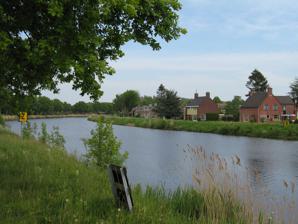
Building: Winschoterdiep
Country: Netherlands
Year built: 1634
Canal in Groningen, Netherlands Winschoterdiep The canal in Scheemda Country Netherlands Specifications Length 35.5 km (22.1 miles) Geography Direction East Start point Groningen End point Winschoten Beginning coordinates 53°13′16″N 6°35′48″E / 53.2212°N 6.5966°E / 53.2212; 6.5966 Ending coordinates 53°08′48″N 7°04′14″E / 53.1466°N 7.0706°E / 53.1466; 7.0706 The Winschoterdiep in Groningen (2009) The Winschoterdiep ( Dutch pronunciation: [ˌʋɪnsxoːtərˈdip] ) is a canal in the province Groningen of the Netherlands . It leads to the Rensel , which is actually part of this canal. Construction was started in 1618 and finished in 1634. The Winschoterdiep's total length is 35.5 kilometres, and it is approximately 100 metres in width. Sixteen bridges and locks are built across this canal, as well as many other passages. Ships must be less than 16 m in breadth to pass through some of these. It is one of the oldest canals ever built in Groningen still in use. In the section between Hoogezand and Waterhuizen , there are several shipwharfs. Hoogezand was founded near the canal  in 1618. Where the canal runs through the municipality of Menterwolde , there is significant water-sport activity in season. Notes